Monomachus Crown

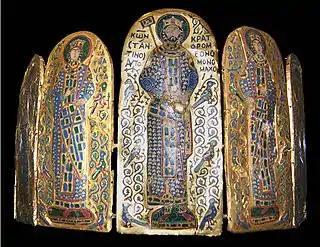
The Monomachus Crown

The Monomachus Crown is a set of pieces of engraved Byzantine goldwork, decorated with cloisonné enamel, in the Hungarian National Museum in Budapest, Hungary. It consists of seven gold plates depicting Byzantine Emperor Constantine IX Monomachus, his wife Zoe, her sister Theodora, two dancers and two allegorical figures. Two gold medallions enamelled with saints and a small piece with cut glass in a setting were also found; probably they did not form part of the same object. The group has puzzling aspects that have long made it the subject of scholarly debate; it was probably made in Constantinople in 1042.